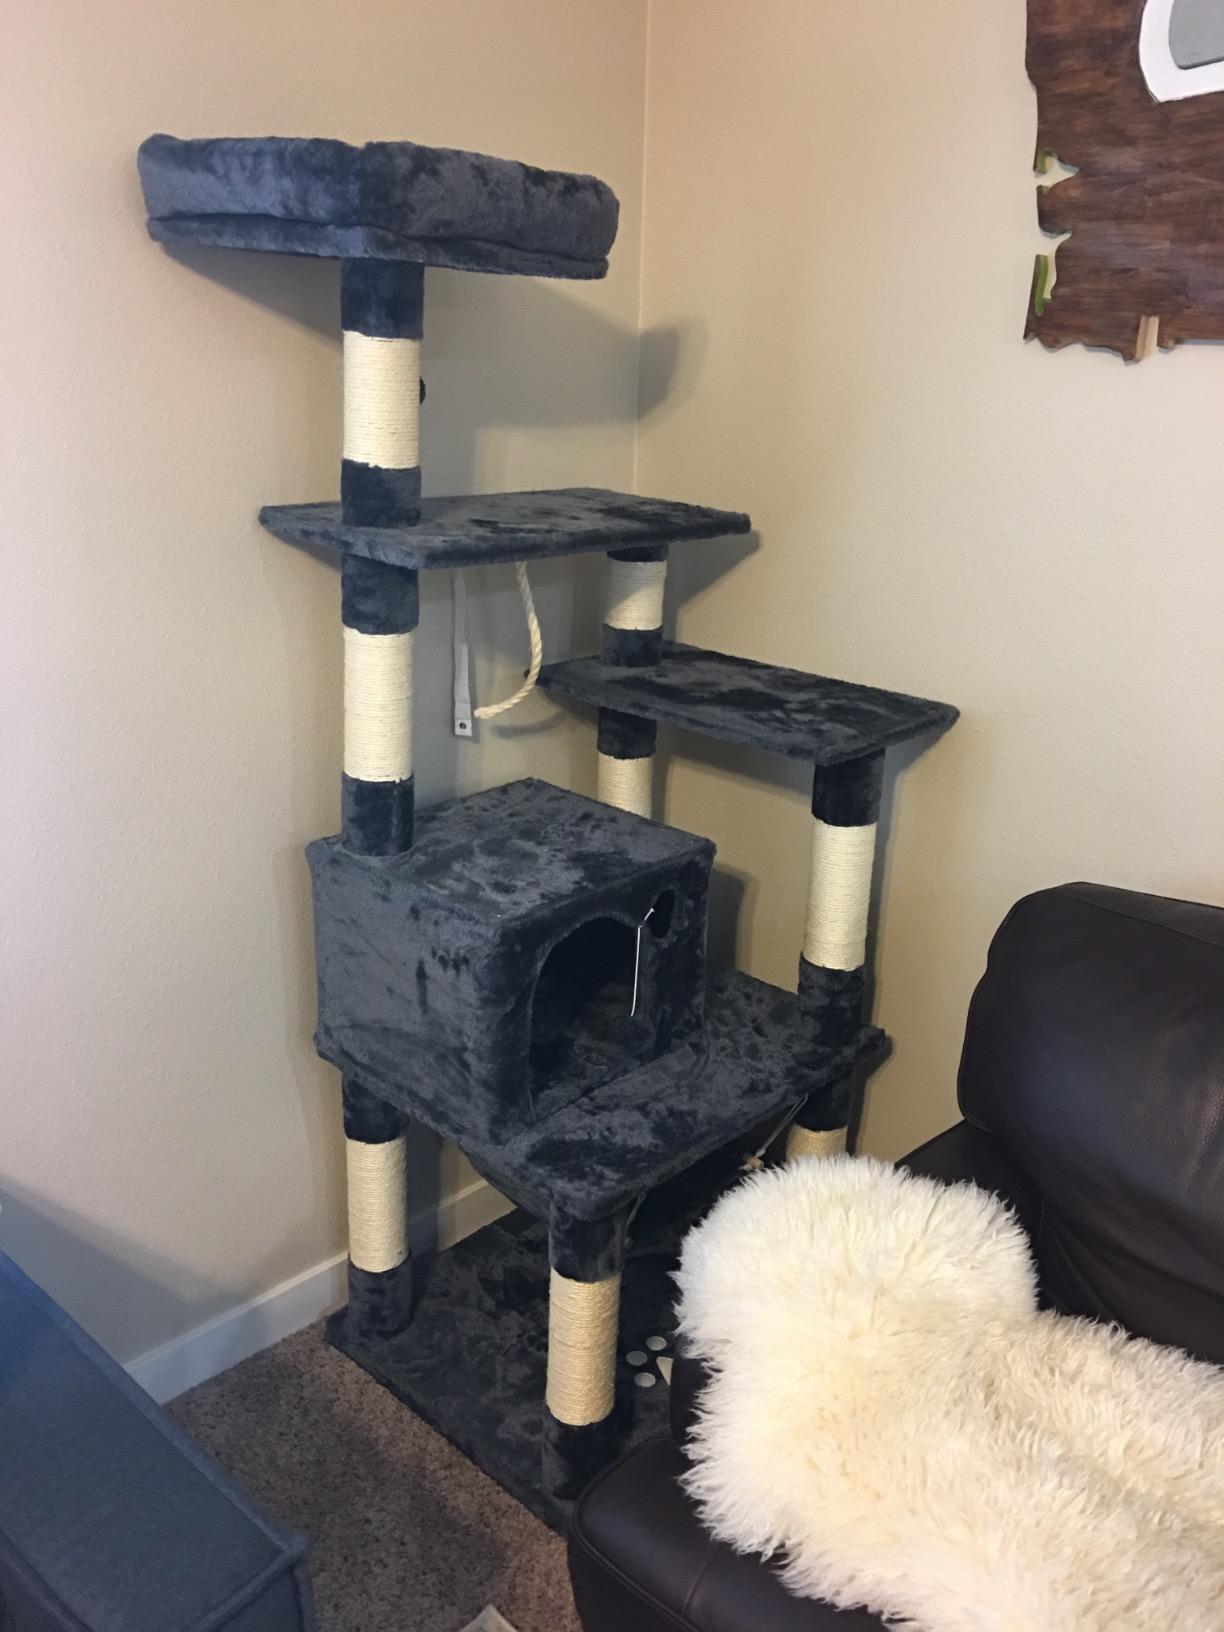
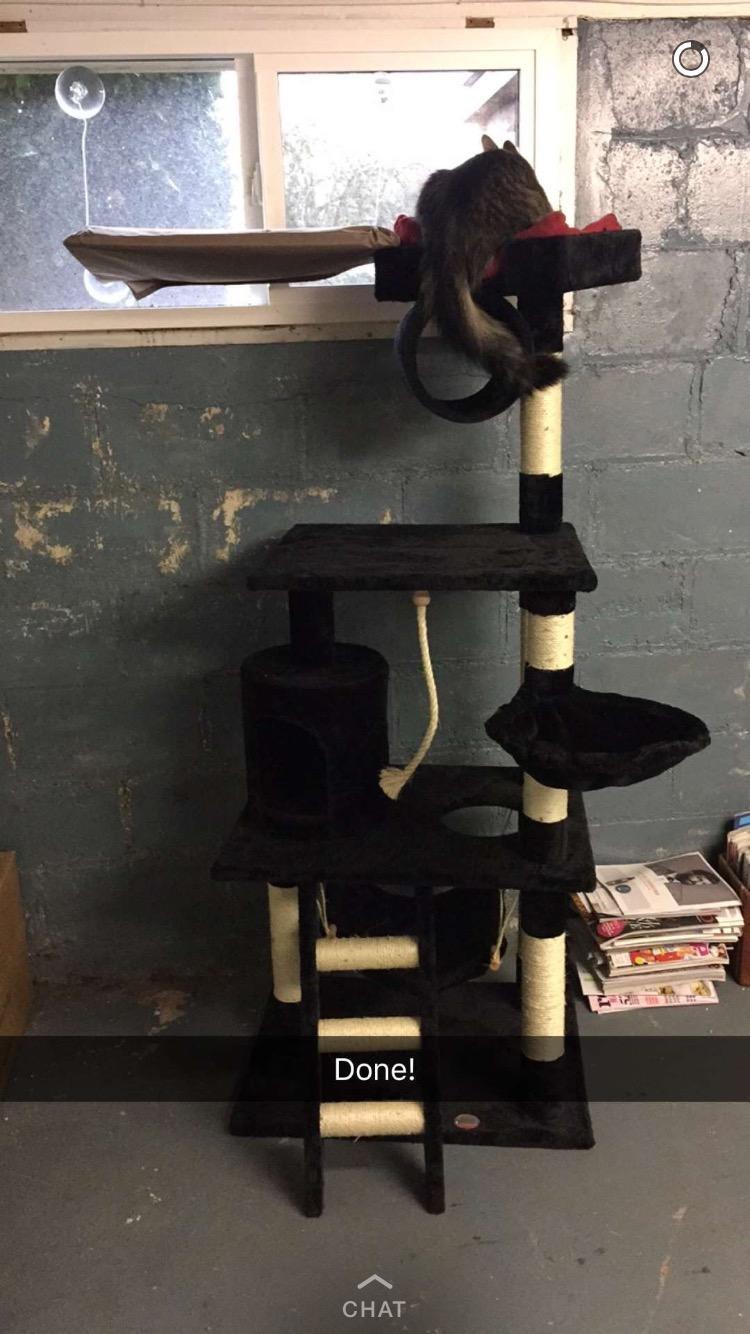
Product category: items_cat tree
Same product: no